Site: brandenburg
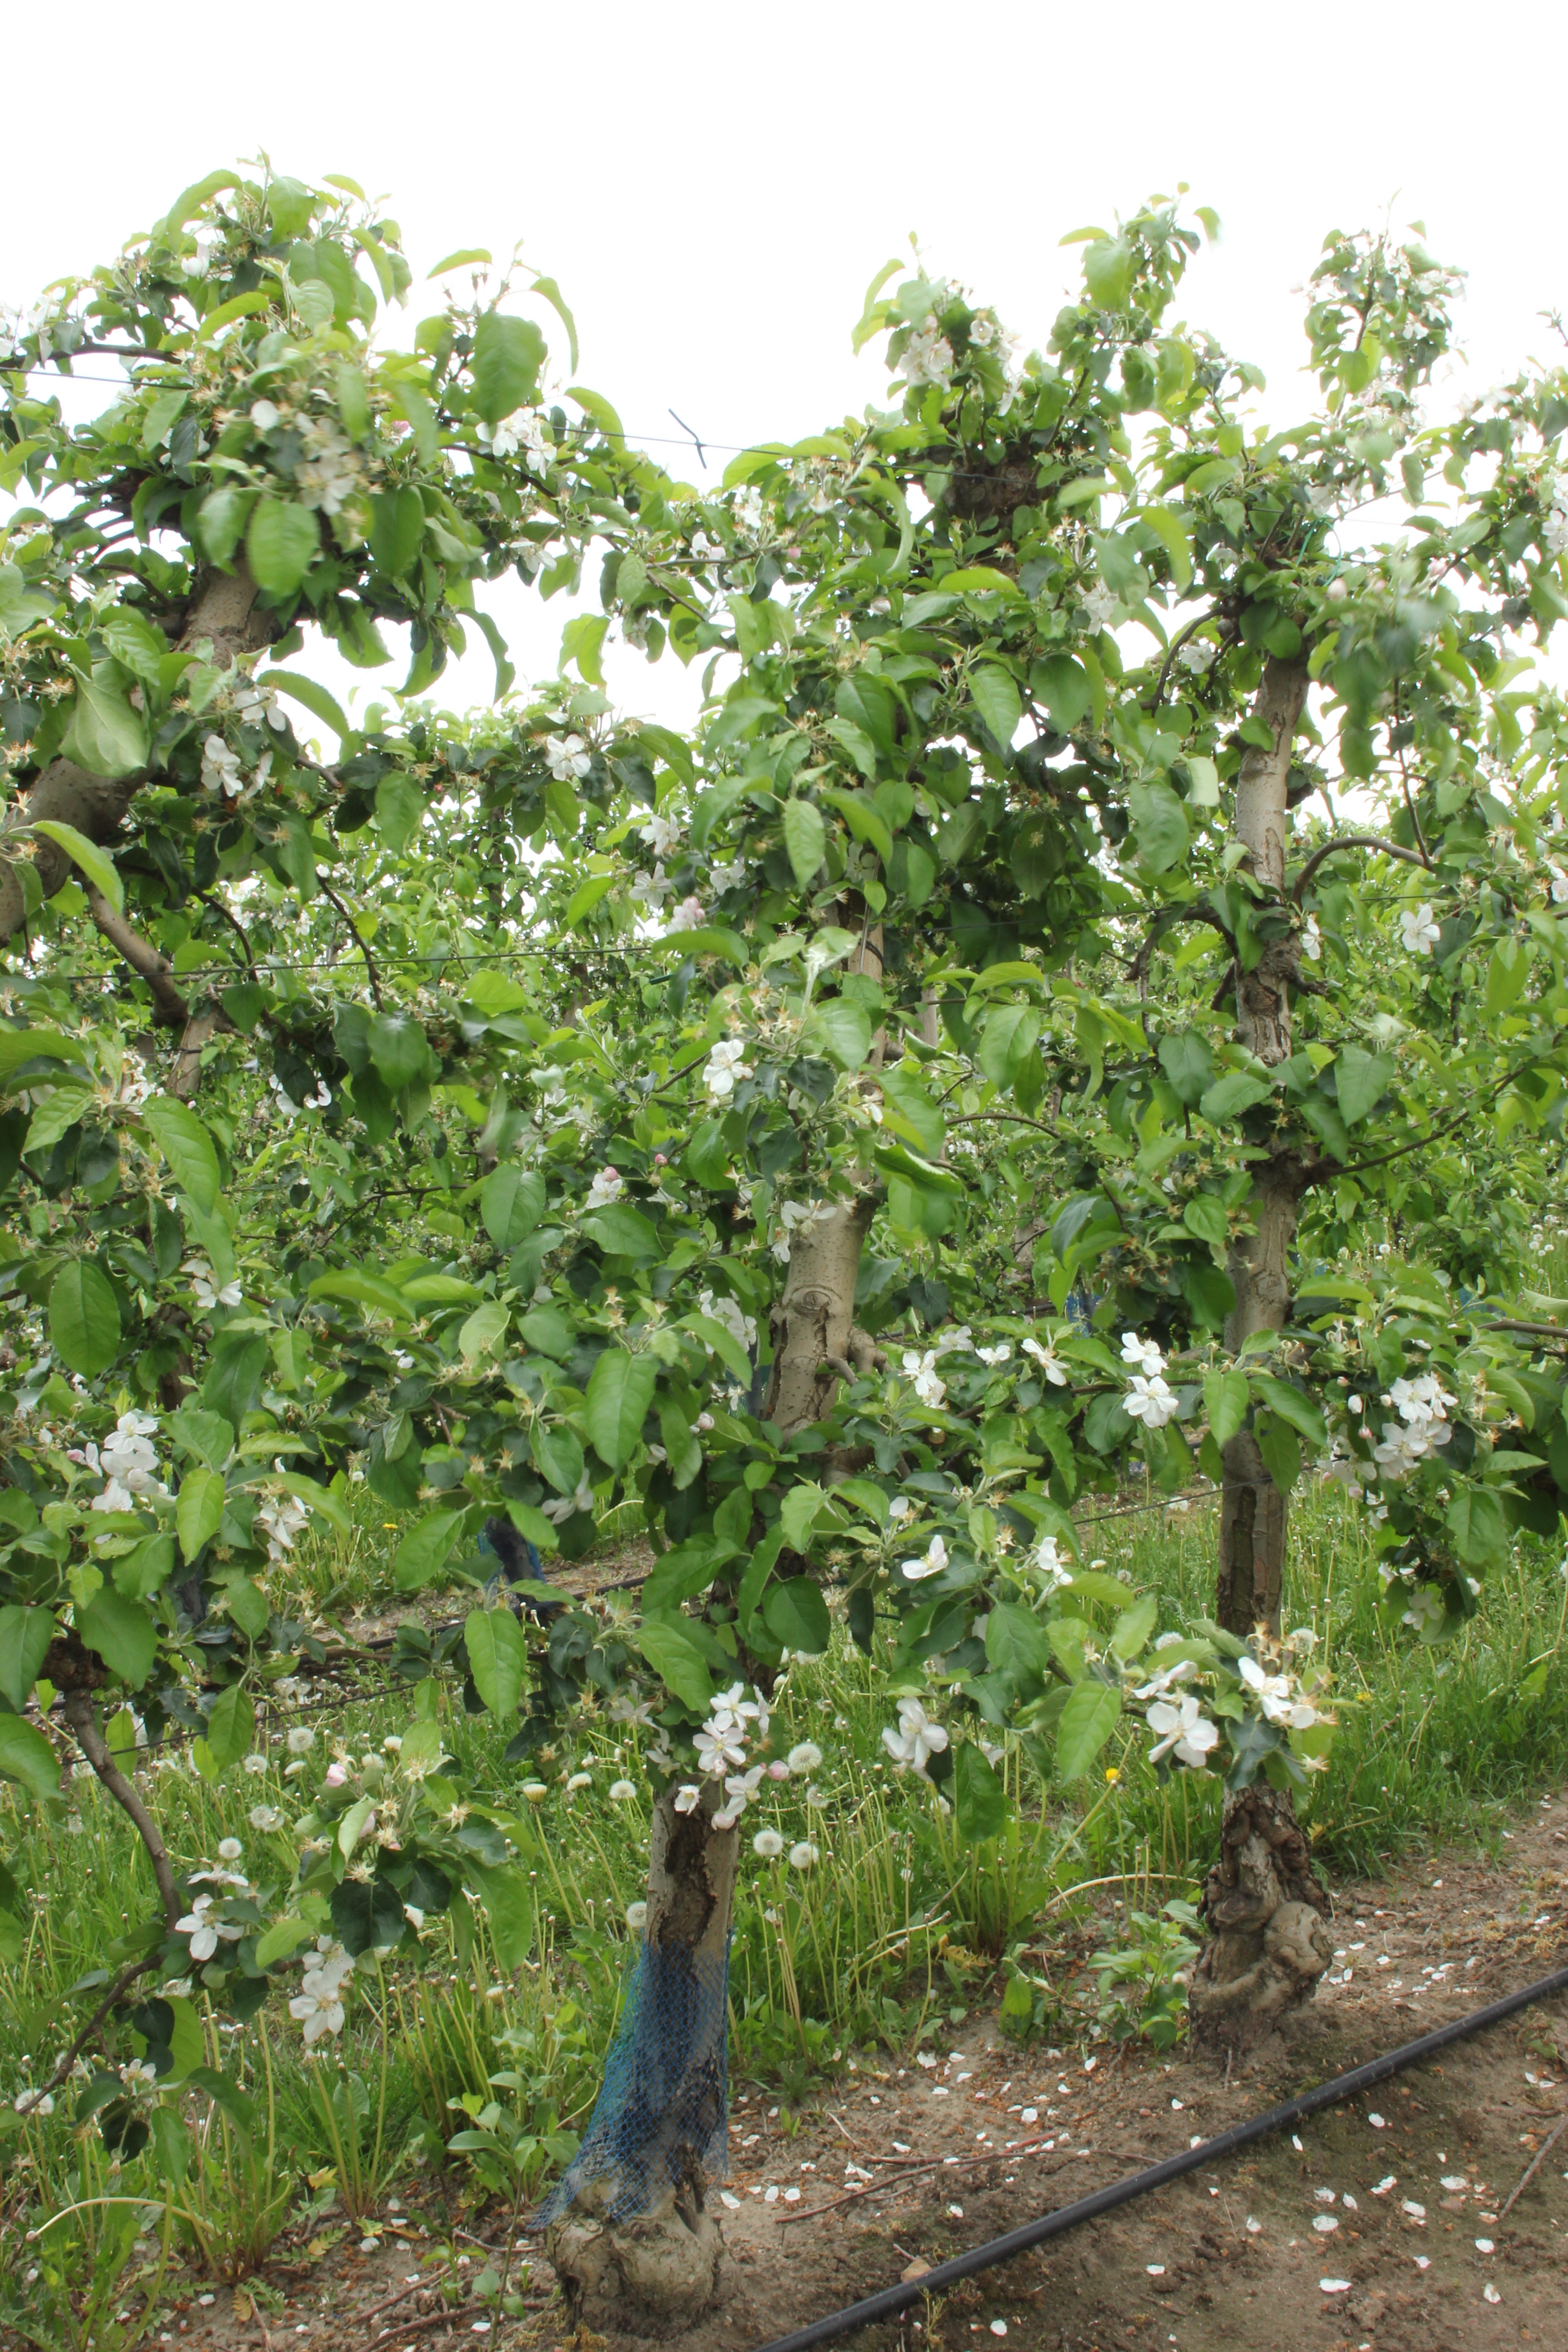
Growth stage (BBCH 67): Flowering